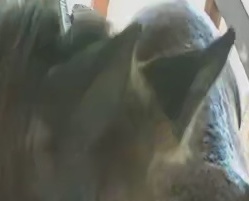
Face region: ears (position_of_ears)
Pain indicator: not_present